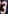
Number: 3